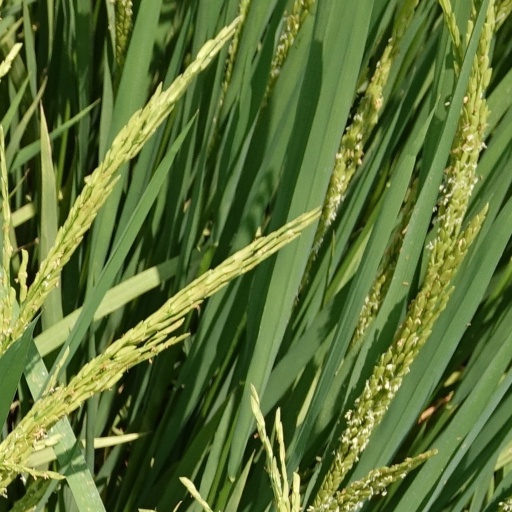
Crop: rice